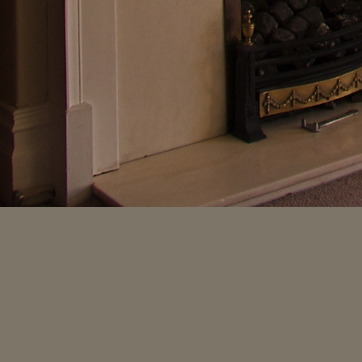
Material: polishedstone